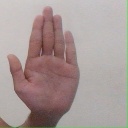
अक्षर: ध